United States Department of Energy

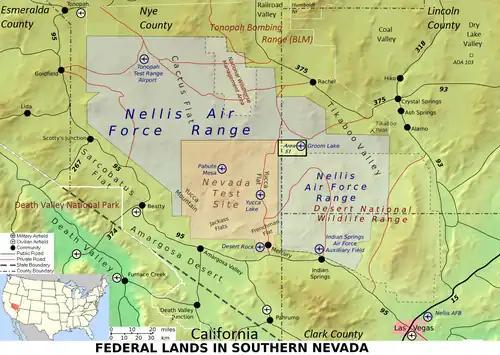
A map that details the federal land in southern Nevada, showing Nevada Test Site

The DOE/NNSA has federal responsibility for the design, testing and production of all nuclear weapons. NNSA in turn uses contractors to carry out its responsibilities at the following government owned sites: